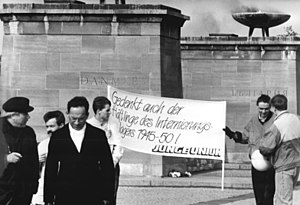
NKVD speciallejr / Overlevering til DDR
Demonstration ved Buchenwald koncentrationslejr (senere Speciallejr nr.2) i DDR den 7. april 1990, hvor demonstranter gør opmærksom på de tyske ofre i koncentrationslejren i perioden 1945-50.
NKVD speciallejre var interneringslejre, der blev drevet af den sovjetiske sikkerhedstjeneste NKVD i efterkrigstidens sovjetiske besættelseszone i Tyskland fra maj 1945 til den 6. januar 1950. Fra 1946 blev lejrene drevet af NKVDs efterfølger, det sovjetiske ministerium for interne anliggender, MVD. Lejrene blev etableret af Sovjetunionens militæradministration i Tyskland. Den 8. august 1948 blev lejrene lagt ind under det sovjetiske gulag-system. Da de indsatte ingen kontakt havde med omverdenen, blev lejrene også kaldet 'stilhedslejre'.